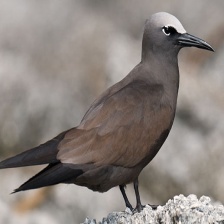
Species: BROWN NOODY
Scientific name: ANOUS STOLIDUS